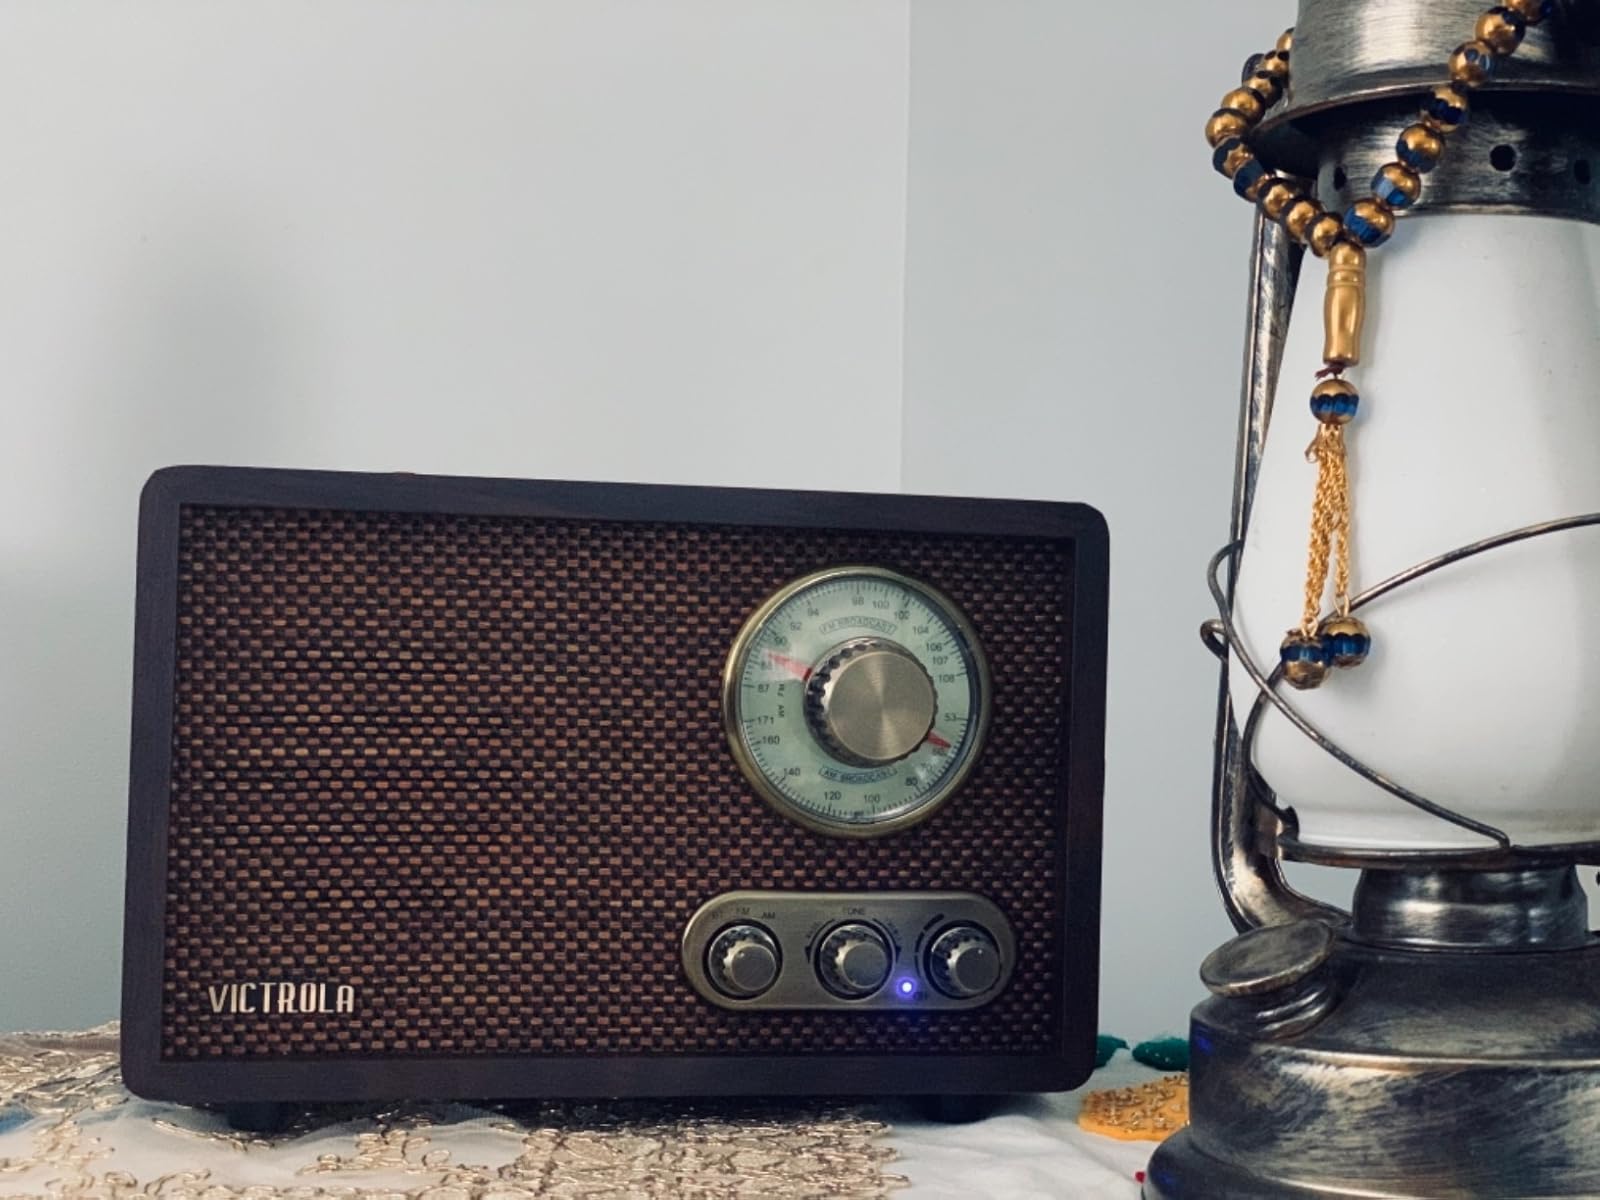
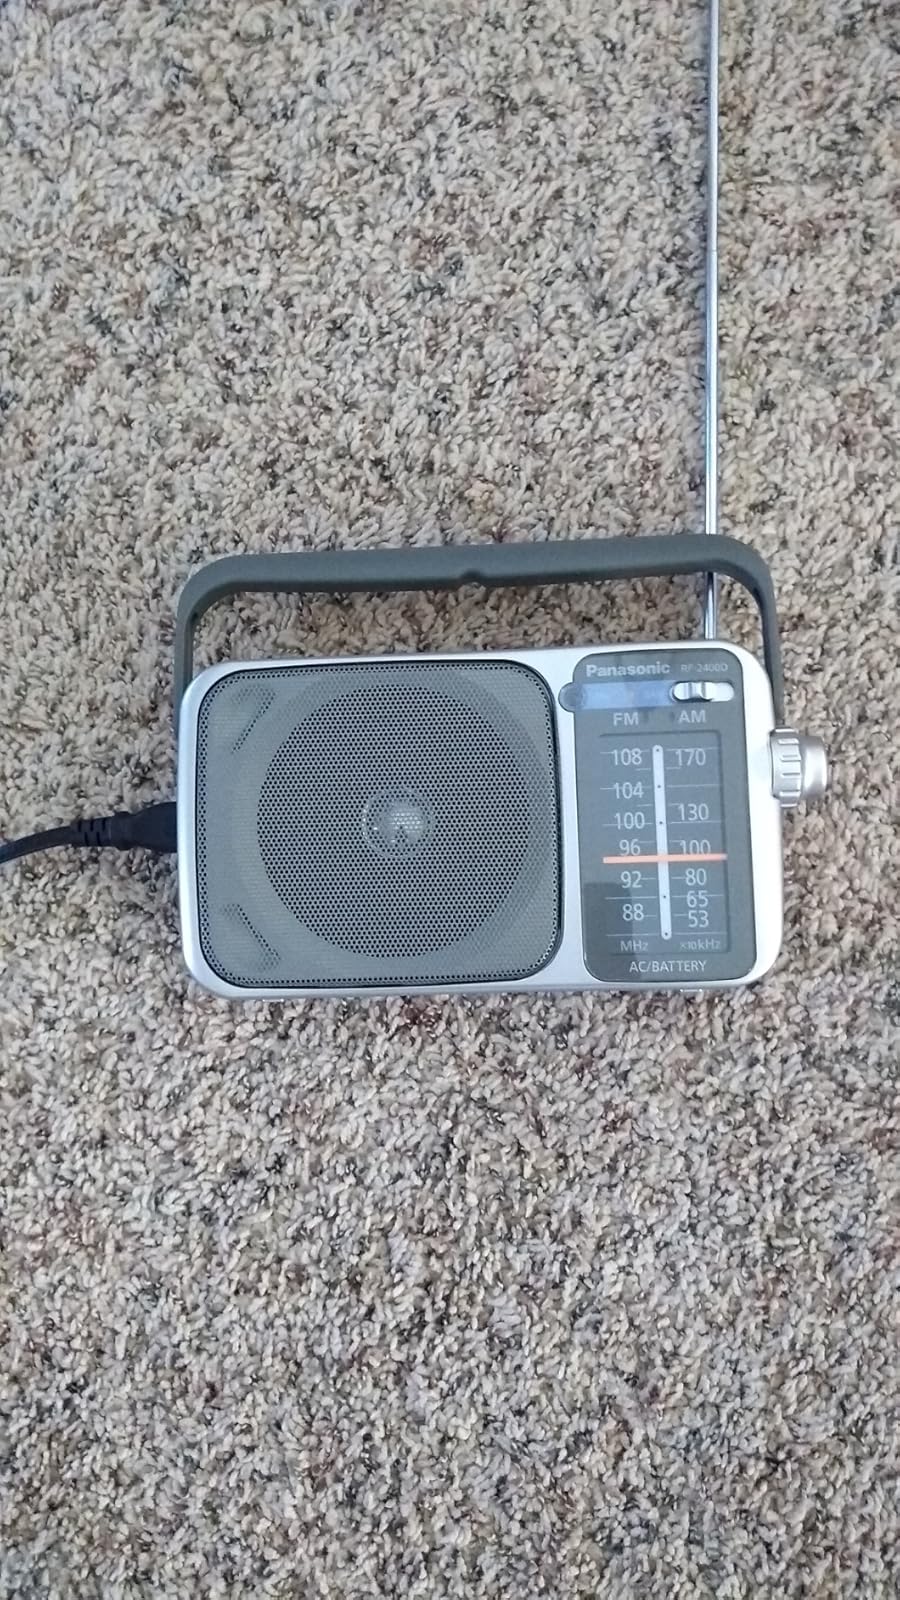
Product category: radio
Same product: no